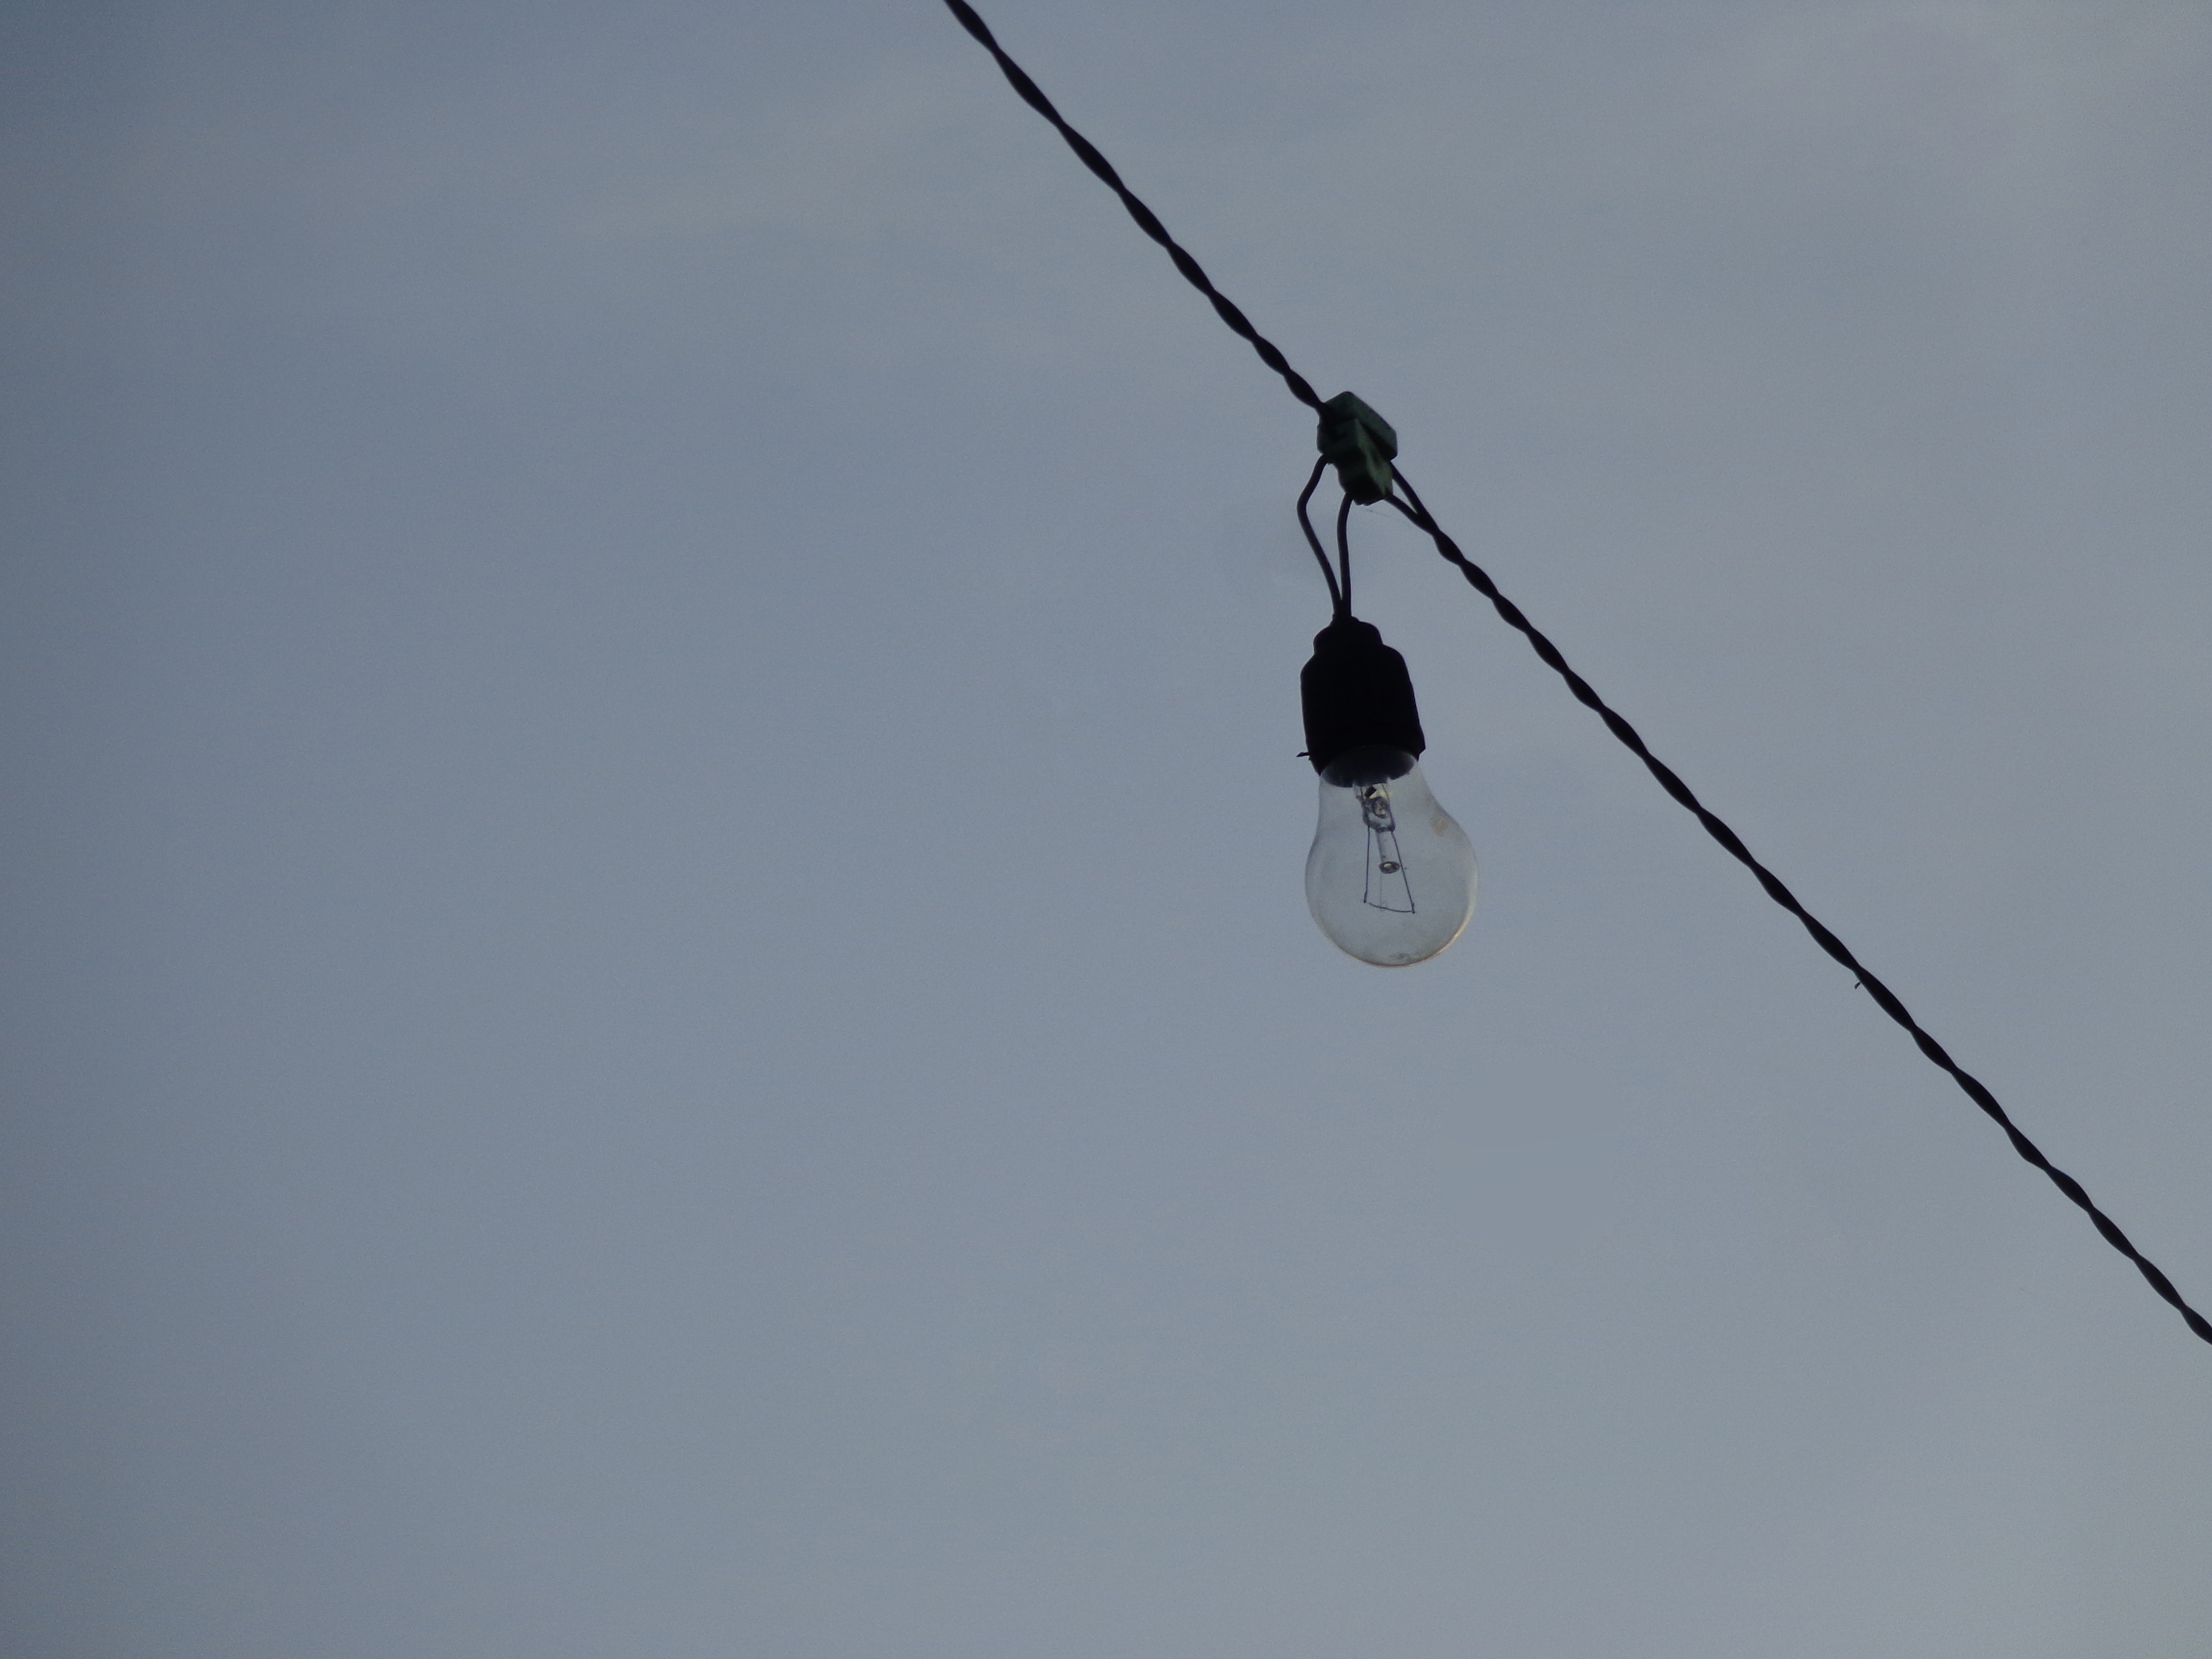
adventure, jumping, mast, physical exercise, bungee jumping, human action